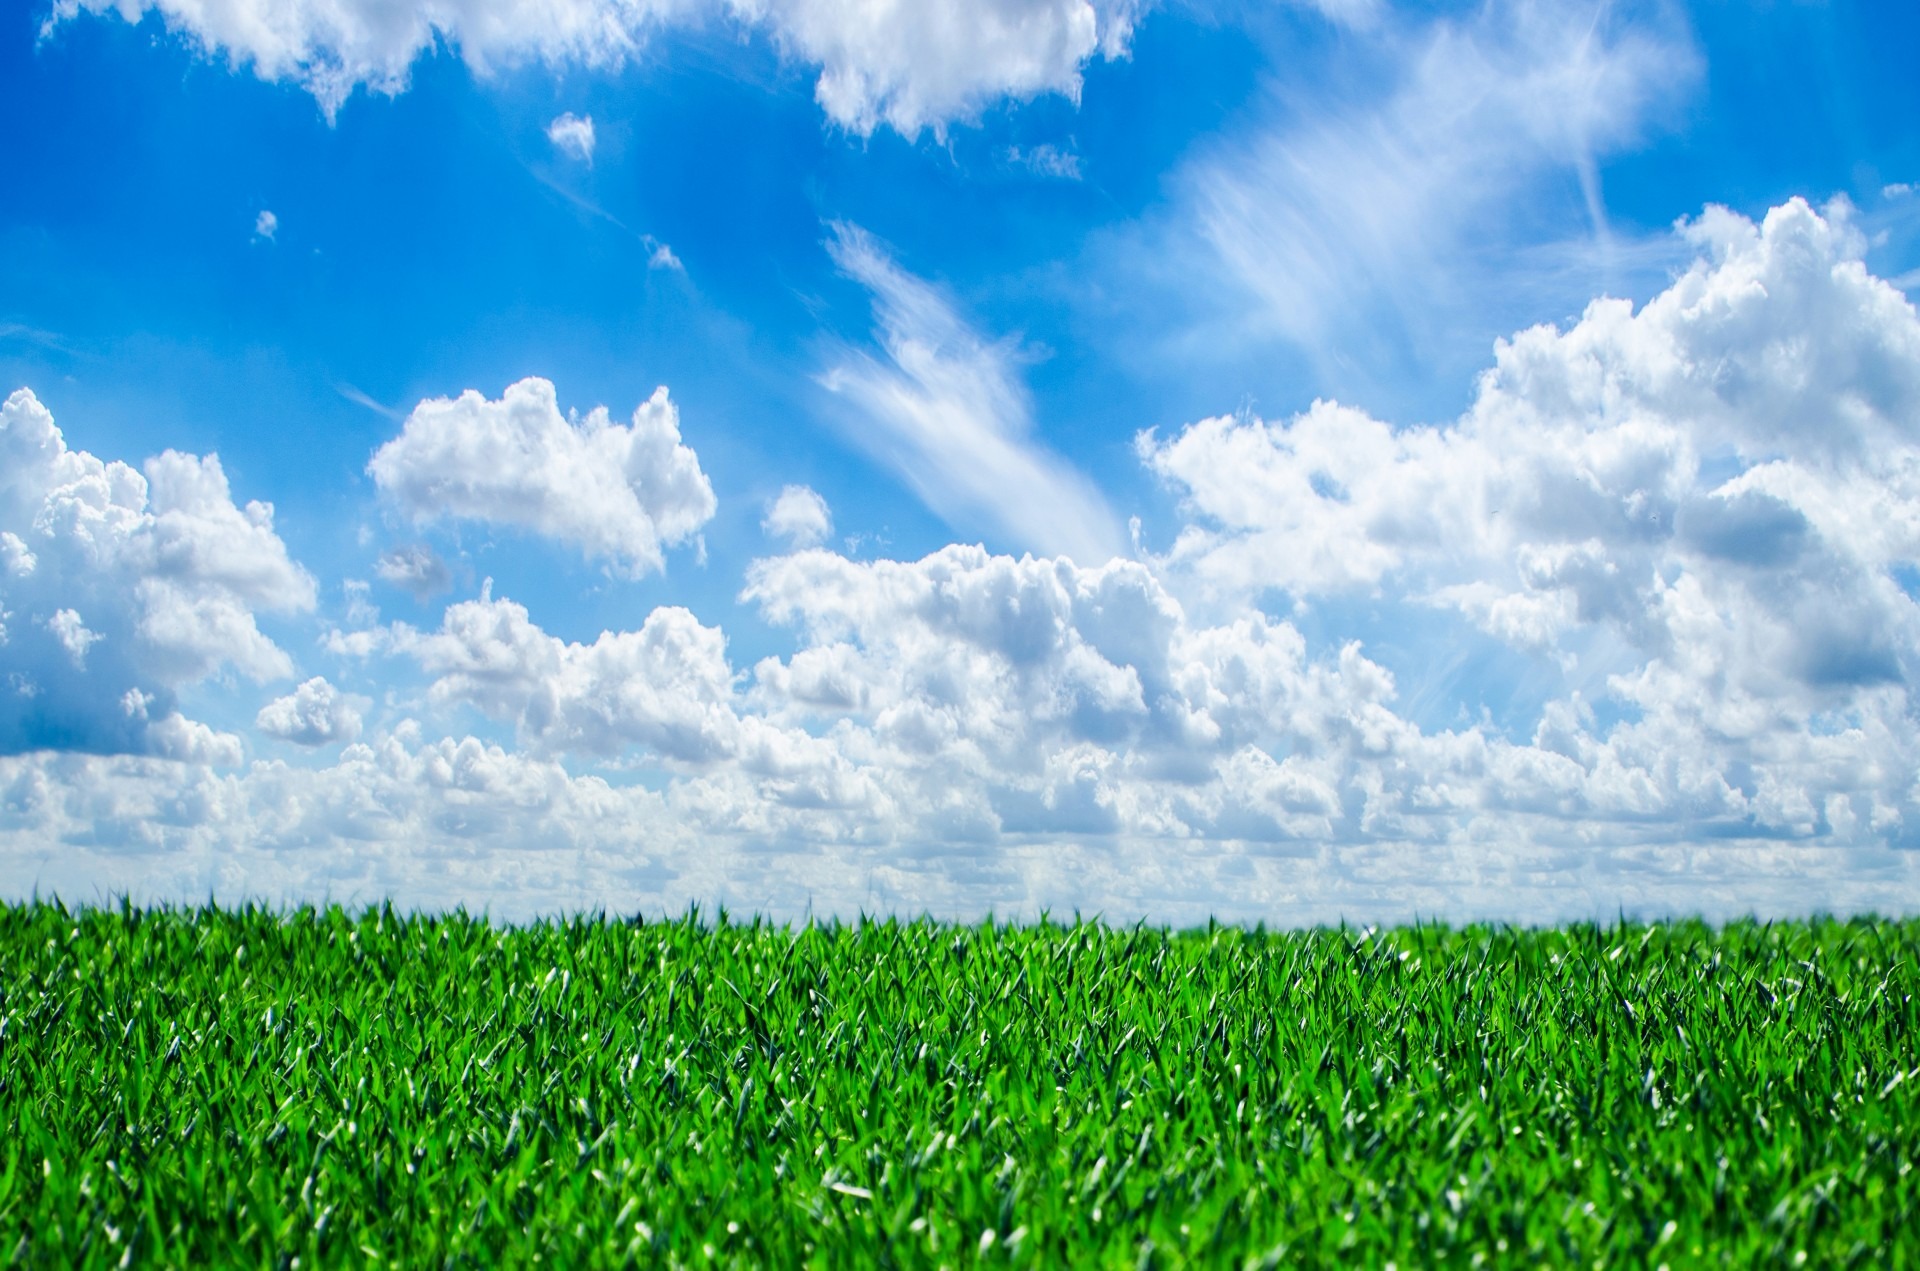
nature, grass, horizon, cloud, plant, sky, sunshine, sun, field, lawn, meadow, prairie, sunlight, cloudy, summer, spring, green, pasture, natural, agriculture, plain, background, grassland, seasons, grass family, computer wallpaper